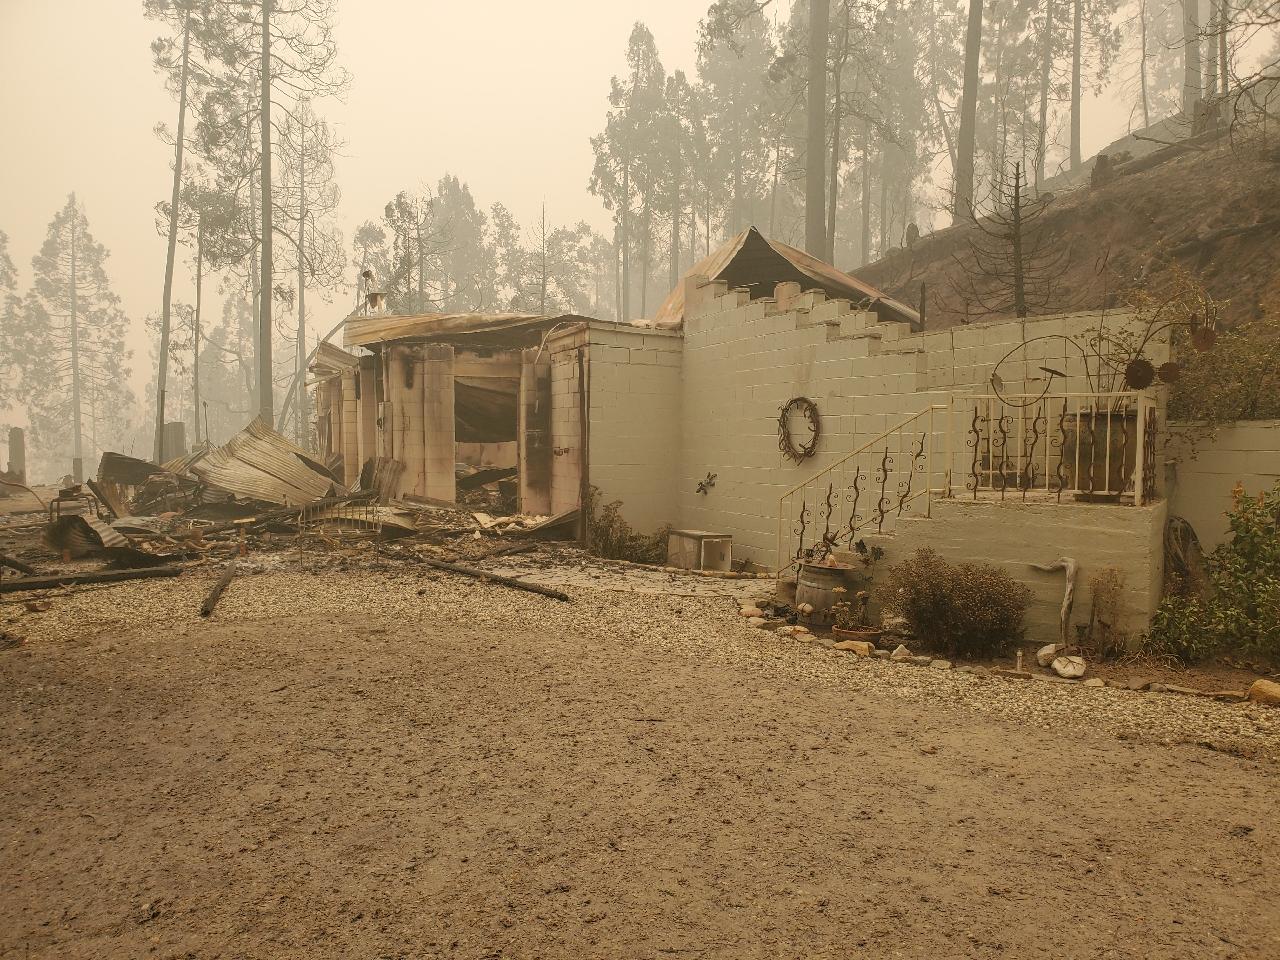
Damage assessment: destroyed